Gotham Book Mart

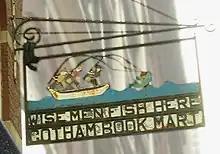
Iconic "Wise Men Fish Here" sign, (2007)

The Gotham Book Mart was a famous Midtown Manhattan bookstore and cultural landmark that operated from 1920 to 2007. The business was located first in a small basement space on West 45th Street near the Theater District, then moved to 51 West 47th Street, then spent many years at 41 West 47th Street within the Diamond District in Manhattan, New York City, before finally moving to 16 East 46th Street. Beyond merely selling books, the store virtually played as a literary salon, hosting meetings of the Finnegans Wake Society, the James Joyce Society, poetry and author readings, art exhibits, and more. It was known for its distinctive sign above the door which read, "Wise Men Fish Here" (sign created by artist John Held Jr.). The store specialized in poetry, literature, books about theater, art, music and dance. It sold both new books as well as out-of-print and rare books.